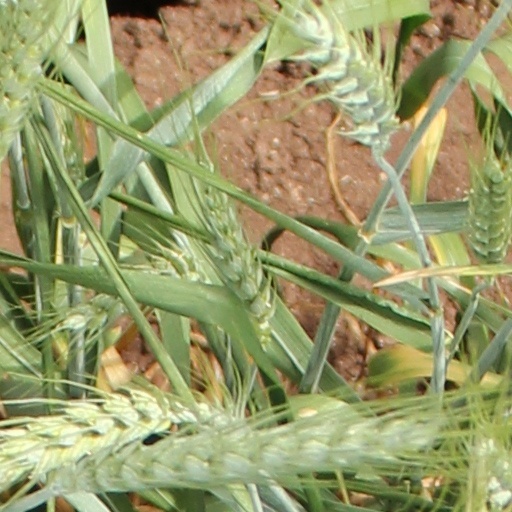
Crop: wheat